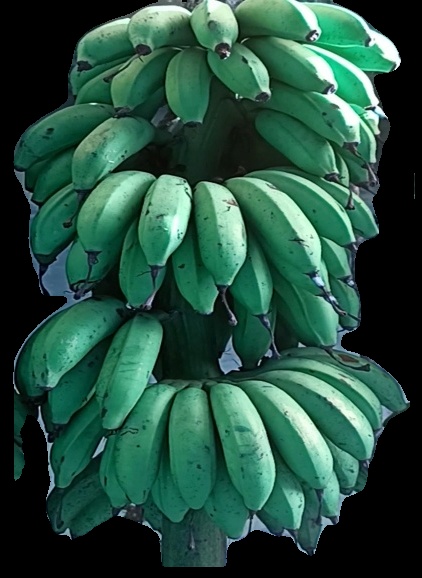
Variety: rasbale
Grade: grade2